Alexander Spitzmüller

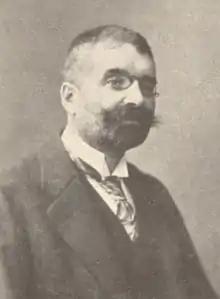
Alexander Spitzmüller, 1918

Alexander Spitzmüller (June 12, 1862 in Vienna, Austrian Empire – September 5, 1953 in Velden am Wörther See, Allied-occupied Austria) was an Austrian lawyer, bank director, and politician. In 1886, he entered the Austrian Ministry of Finance, where he held various positions for the next 35 years, culminating in becoming Austrian Minister of Commerce 1915-1916, serving as Austrian Minister of Finances 1916–1917, and finally Austro-Hungarian Minister of Finances from September 7, 1918 to November 10, 1918. Between 1919 and 1922, he served as Governor of the Austro-Hungarian Bank and was entrusted with its liquidation.